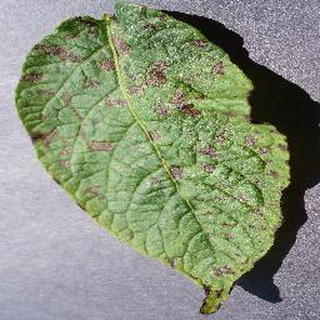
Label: potato_early_blight